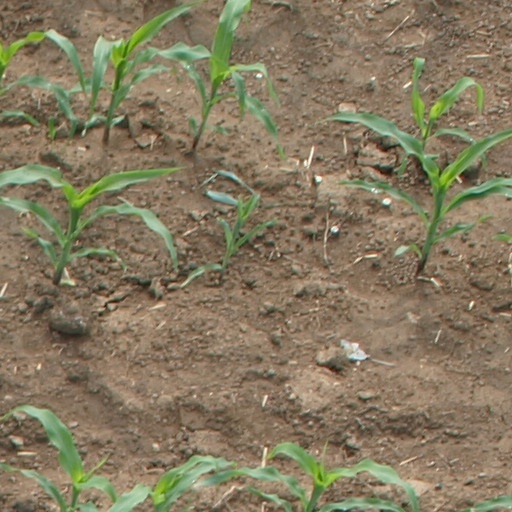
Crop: maize; corn